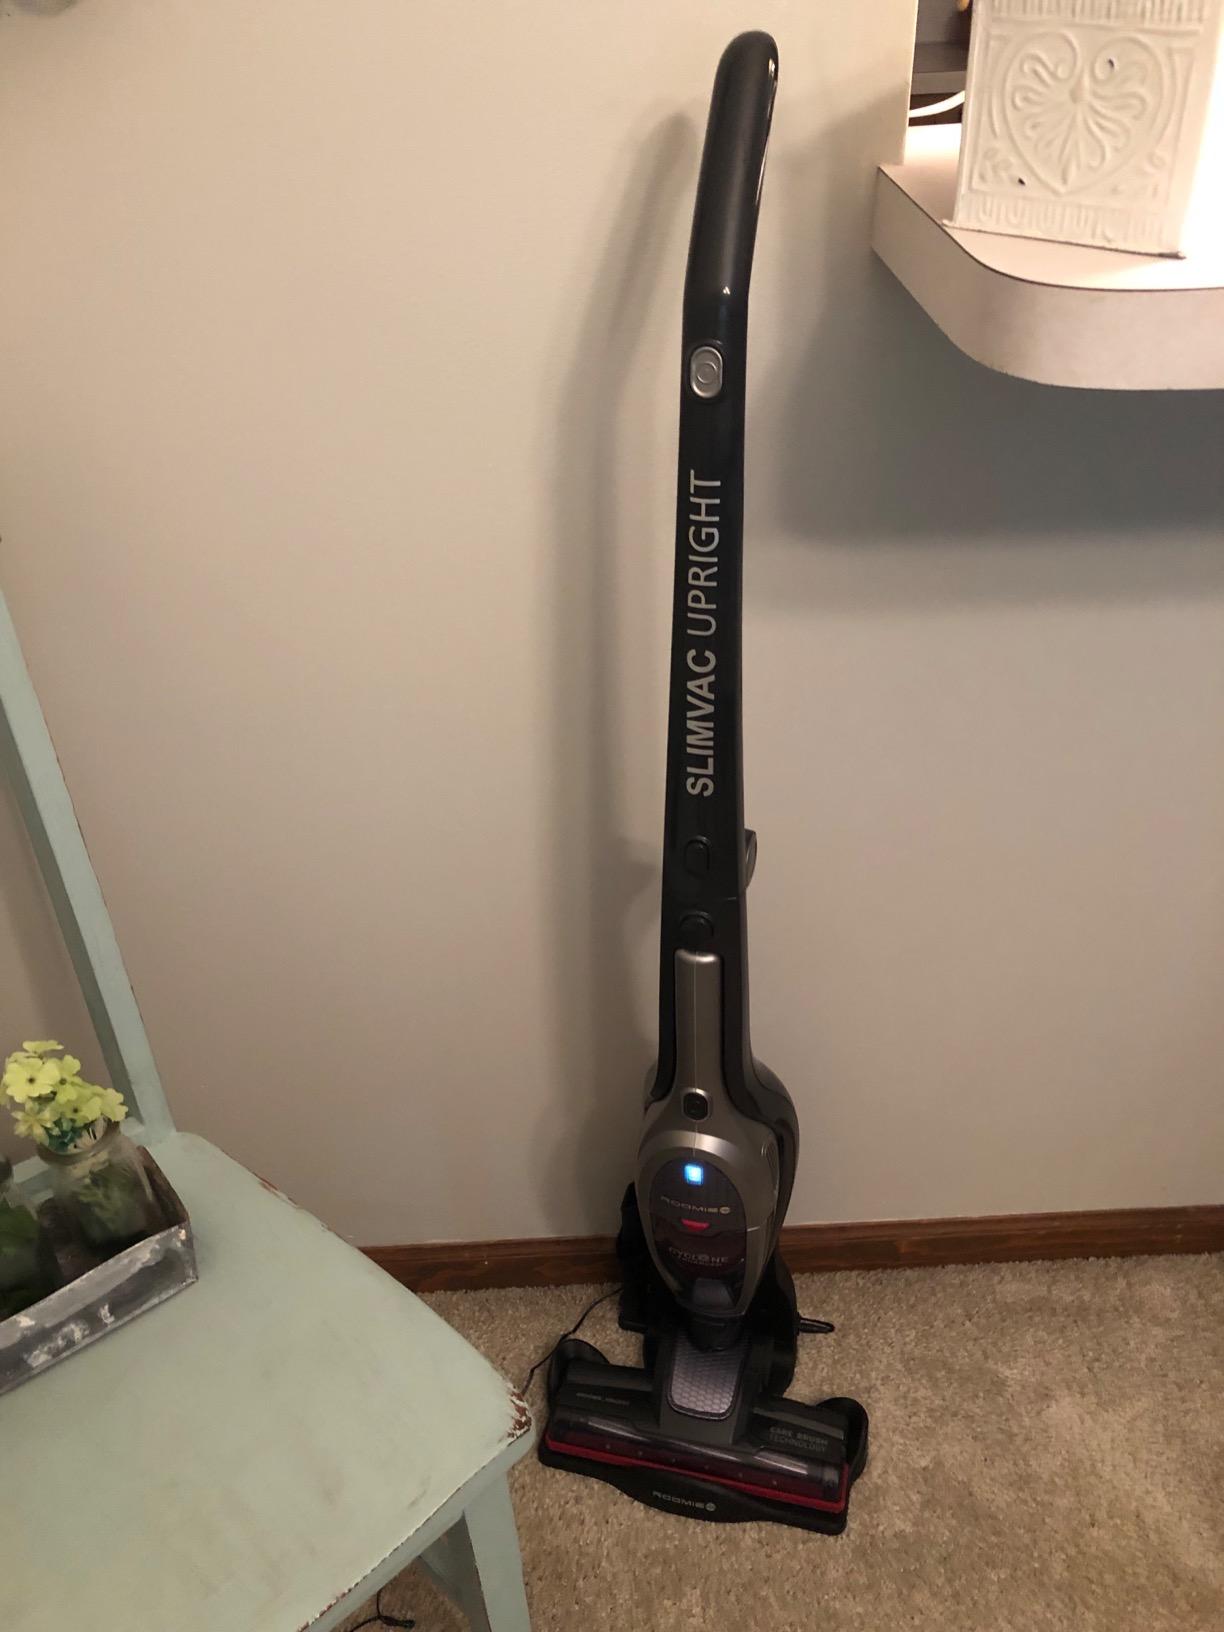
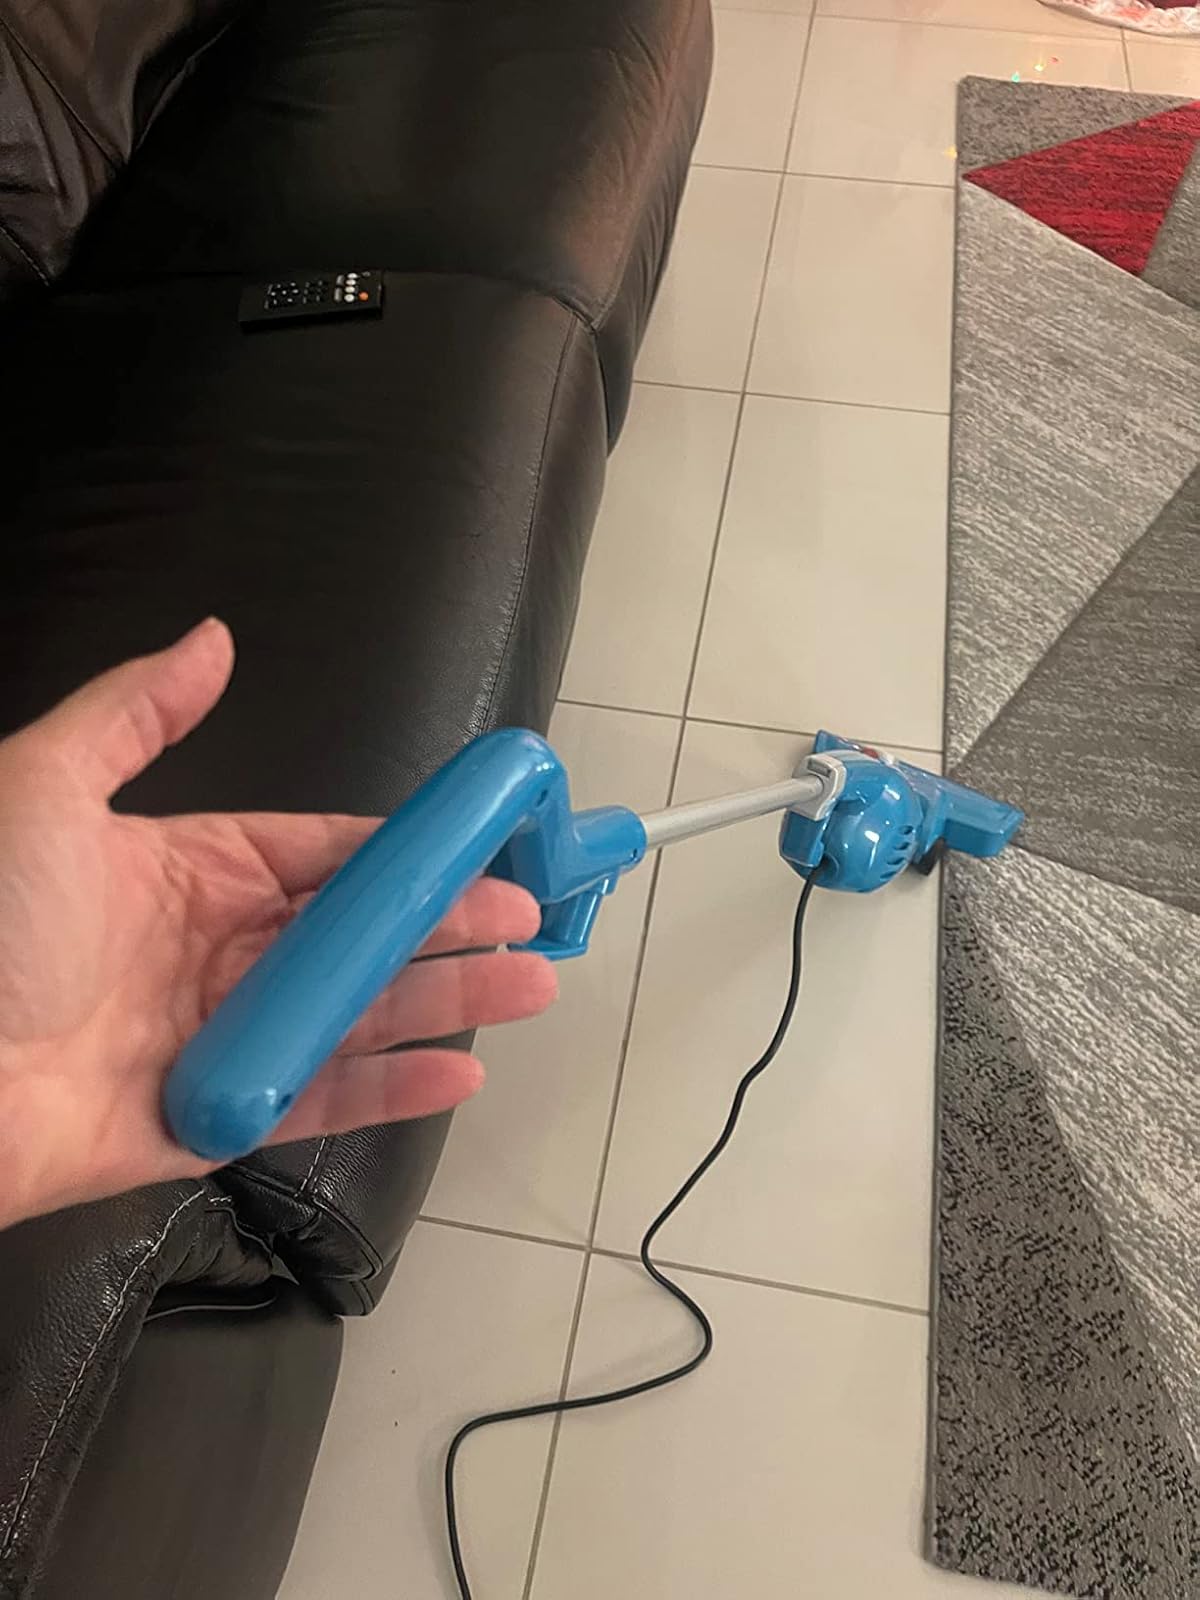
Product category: items_vacuum
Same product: no